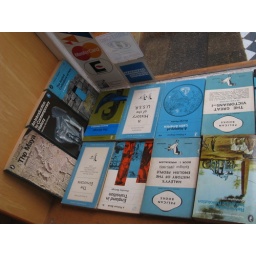
Pelican history paperbacks on a shelf in my new window display, Brighton Books, 18 Kensington Gardens, Brighton.